Tashaun Gipson

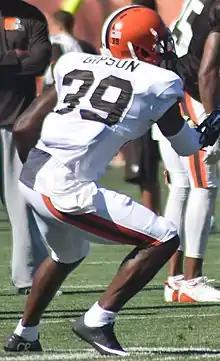
Gipson with the Browns in 2015

On March 9, 2015, the Browns placed a second-round tender on Gipson and agreed to a one-year, $2.56 million contract. Head coach Mike Pettine retained Gipson and Donte Whitner as the starting safety duo entering the 2015 regular season.